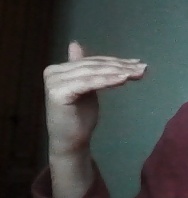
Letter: khaa